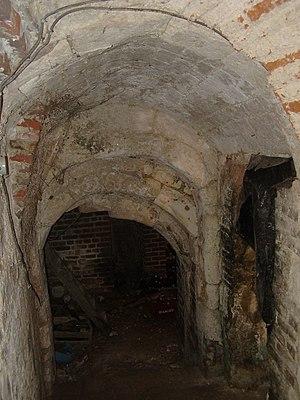
Cette entrée de souterrain était supposée relier la Cour du Bosc à l'Eglise.
Millebosc est une commune française située dans le département de la Seine-Maritime en région Normandie.